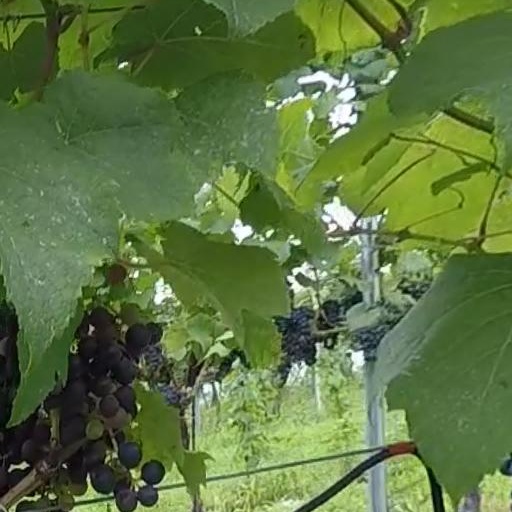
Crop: grape